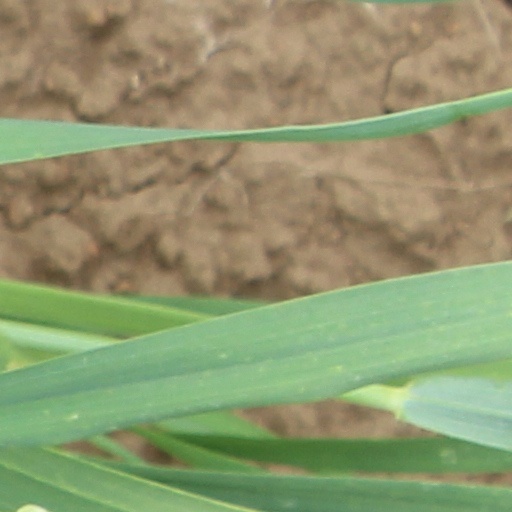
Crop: wheat